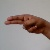
The image shows a hand gesture representing the letter 'H' in Indian Sign Language.